List of roller coaster elements

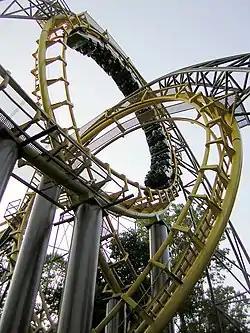
The interlocking loops on Loch Ness Monster

A vertical loop is one of the earliest and most common roller coaster inversions in existence. It is a continuous, upward-sloping section of track that eventually completes a 360-degree turn, inverting riders halfway into the element. It moves them slightly left or right of the starting point. They are ellipses in the shape of an oval or teardrop. Early roller coaster designs attempted to incorporate circular vertical loops, resulting in massive g-force that had dangerous effects on riders. The modern vertical loop was first implemented on Great American Revolution, which opened at Six Flags Magic Mountain in 1976.